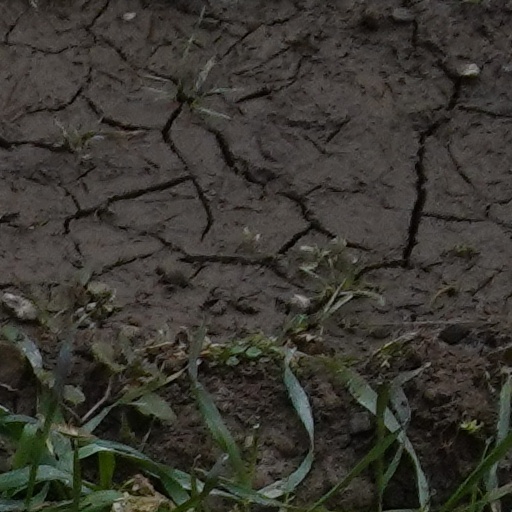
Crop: wheat